Peter T. Brown

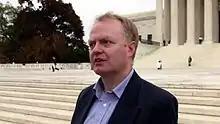
Brown in 2010

Peter T. Brown was the executive director of the Free Software Foundation (FSF) from 2005 until early 2011. Having come from a business management and finance background, he began working for the organization in 2001 as a comptroller, and was promoted to executive director in 2005 after the departure of Bradley Kuhn. He was replaced by John Sullivan. He has since joined the Software Freedom Conservancy as a director and treasurer. He is from Oxford, England.